2019 Quick Lane Bowl

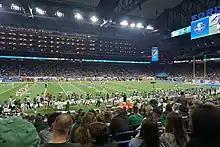
Opening kickoff of the 2019 Quick Lane Bowl

The 2019 Quick Lane Bowl was a college football bowl game that was played on December 26, 2019, with kickoff at 8:00 p.m. EST on ESPN. It was the 6th edition of the Quick Lane Bowl, and was one of the 2019–20 bowl games concluding the 2019 FBS football season.